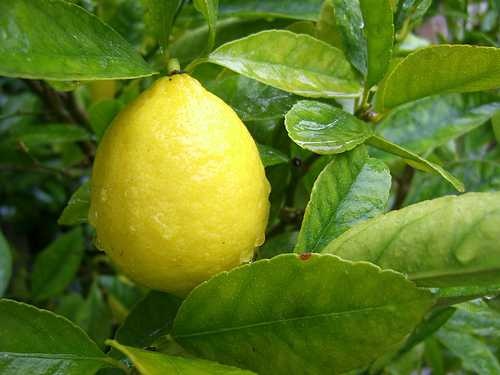
Label: Lemon